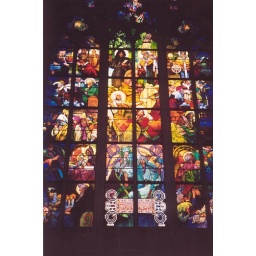
Stained glass window by Alfons Mucha in St. Vitus Cathedral in Prague, Czech Republic.